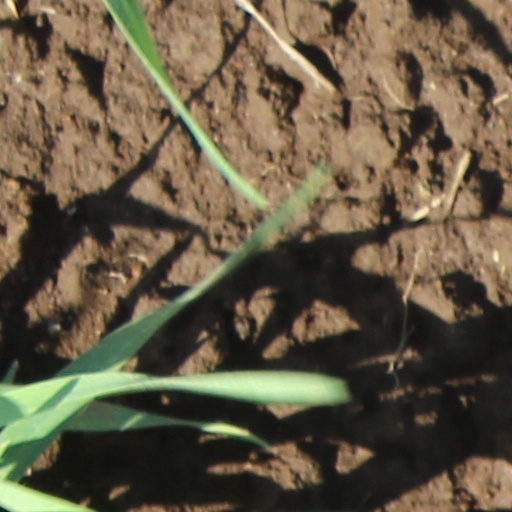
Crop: wheat